List of United States federal courthouses

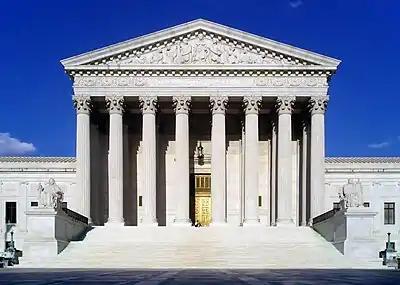

Following is a list of United States federal courthouses, which will comprise all courthouses currently or formerly in use for the housing of United States federal courts. Each entry indicates the name of the building along with an image, if available, its location and the jurisdiction it covers, the dates during which it was used for each such jurisdiction, and, if applicable the person for whom it was named, and the date of renaming. Dates of use will not necessarily correspond with the dates of construction or demolition of a building, as pre-existing structures may be adapted or court use, and former court buildings may later be put to other uses. Also, the official name of the building may be changed at some point after its use as a federal court building has been initiated.